Imre Trencsényi-Waldapfel

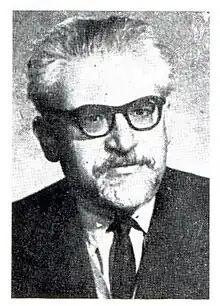
Imre Trencsényi-Waldapfel

Imre Trencsényi-Waldapfel (16 June 1908 – 3 June 1970) was a Hungarian classical scholar and member of the Hungarian Academy of Sciences.